Loreux

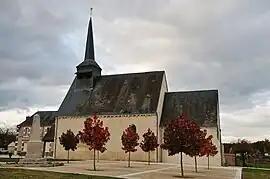
Church of Saint-Laurian

Loreux is a commune in the Loir-et-Cher department of central France.